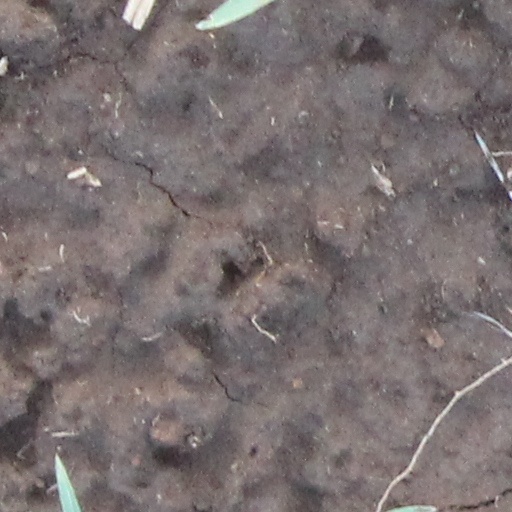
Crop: wheat